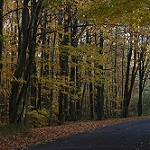
Label: forest